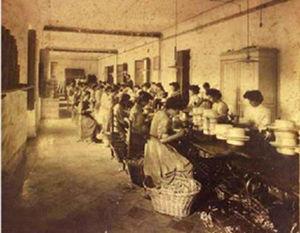
Le chapeau de paille de Florence, connu aussi sous l'appellation anglophone de Leghorn, est un couvre-chef en paille. Ses qualités sont attestées depuis de nombreux siècles et il est traditionnellement originaire de Signa en Toscane.